Vouthon

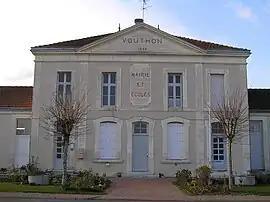
Town hall

Vouthon is a commune in the Charente department in southwestern France.